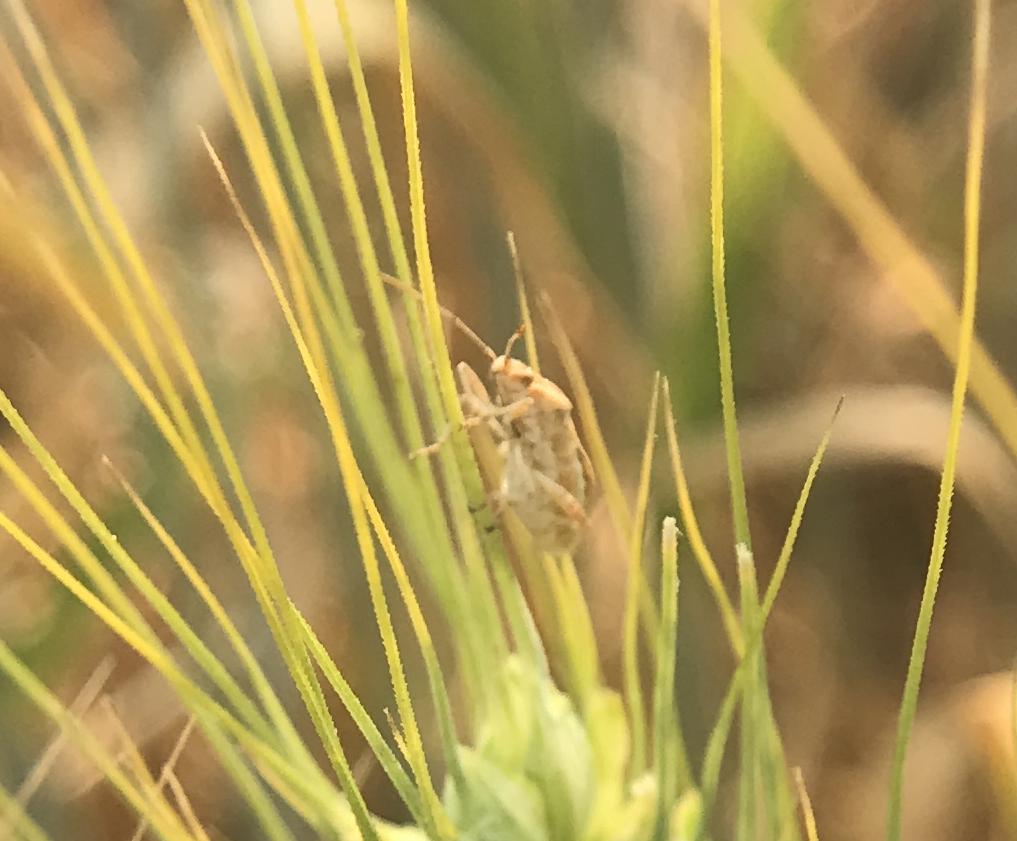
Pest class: lygus_bug